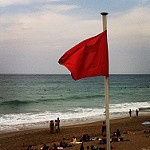
Label: sea